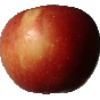
Label: braeburn_apple